Lockheed F-94 Starfire

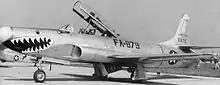
61st Fighter-Interceptor Squadron Lockheed F-94B 50-879

During January 1951, the improved F-94B entered service; it was outwardly virtually identical to the F-94A. The Allison J33 engine had received several modifications to make it considerably more reliable. The pilot was also provided with a more roomy cockpit while the canopy was replaced by a redesigned unit with a bow frame in the center between the two crew members, along with a new Instrument Landing System (ILS). 356 F-94Bs were completed. It proved to be a fairly reliable aircraft, particularly in comparison to its predecessor, and encountered relatively few problems during its service life. This improved model quickly replaced the F-94As in service with the active-duty squadrons, after which these older aircraft were temporarily returned to Lockheed to be re-engined and rebuilt to F-94B standards. These upgraded F-94A/B aircraft were also modified with a twin-gun pod under each wing for two additional 0.50 in (12.7 mm) machine guns each, bringing the total to eight. These aircraft were then passed along to Air National Guard units where they served until the end of the 1950s.